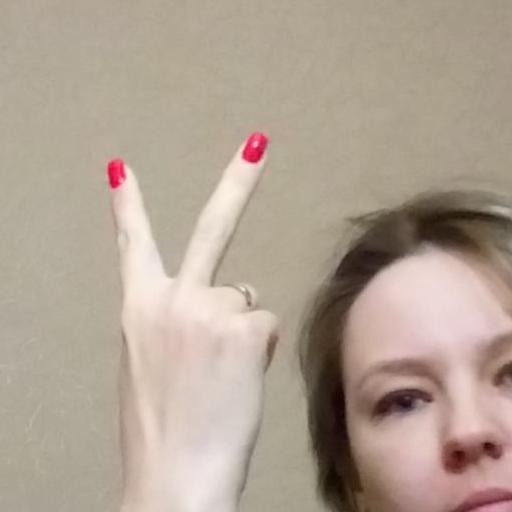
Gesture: peace_inverted